Stanton Moore

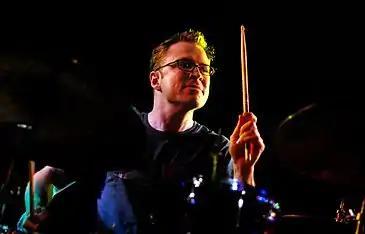
Moore with Garage A Benevento at Tipitina's May 2, 2007

Stanton Moore (born July 9, 1972) is an American funk, jazz, and rock drummer from New Orleans. Most widely known as a founding member of Galactic, Moore has also pursued a solo recording career (beginning with his 1998 debut "All Kooked Out!") and recorded with bands as diverse as jazz-funk keyboardist Robert Walter and heavy metal act Corrosion of Conformity.